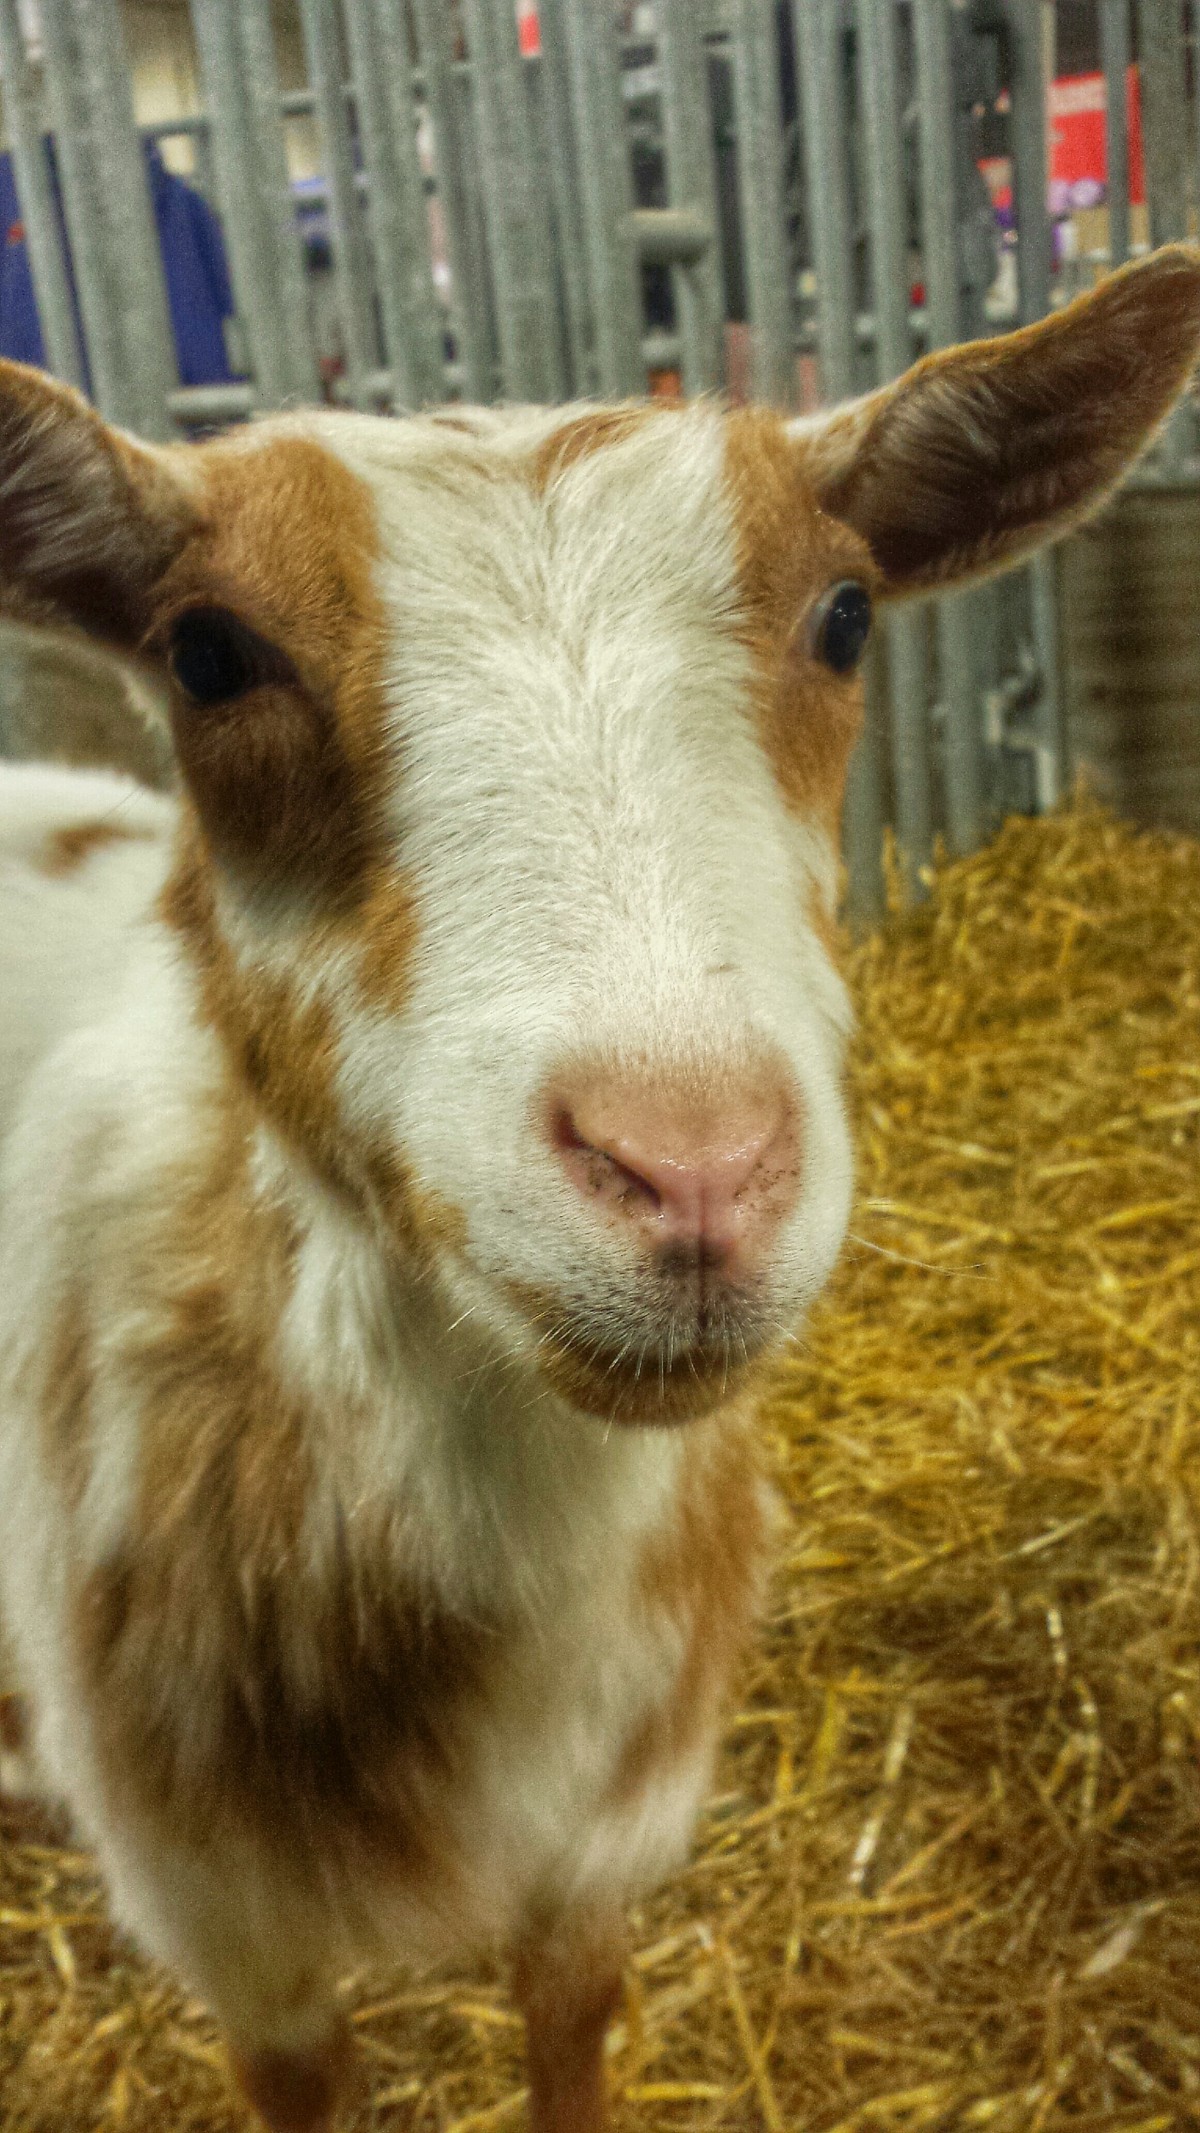
Tags: pasture, mammal, fauna, goats, vertebrate